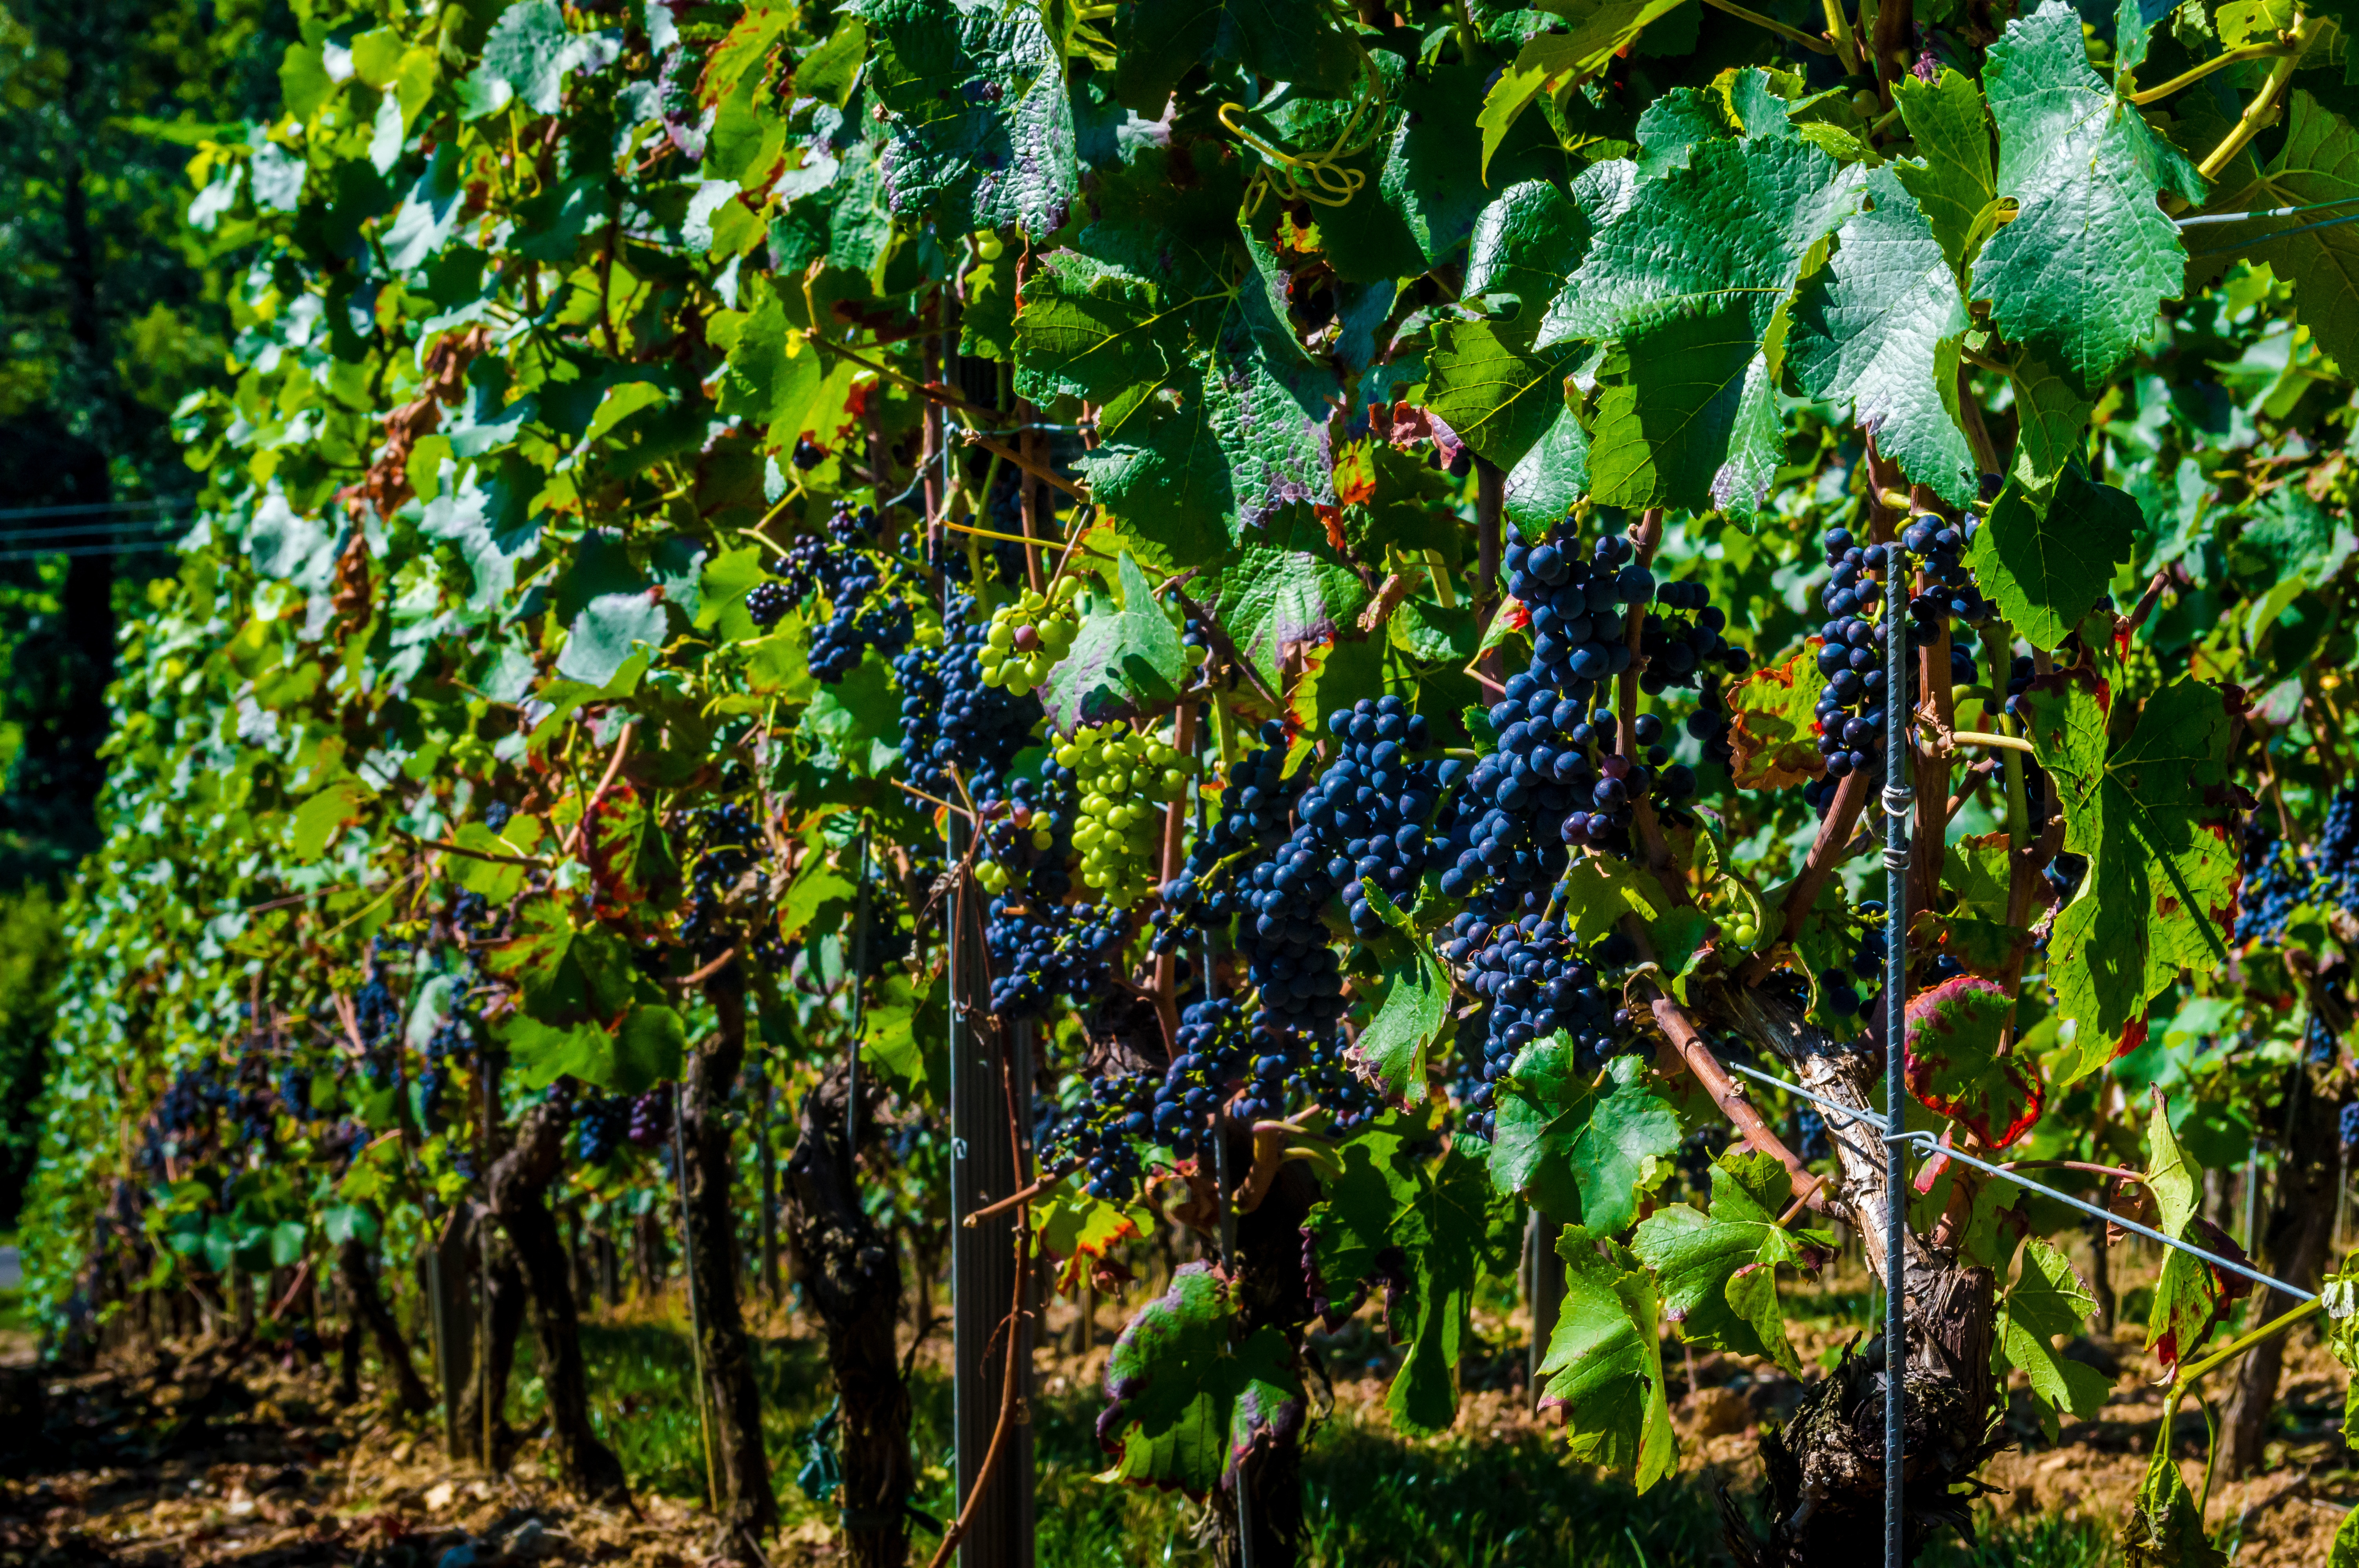
tree, branch, plant, fruit, leaf, flower, food, produce, agriculture, shrub, flowering plant, coccoloba uvifera, land plant